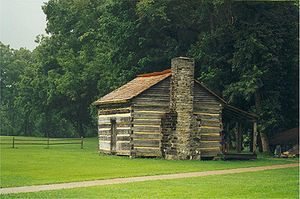
Davy Crockett / Crocketts familie
Kopi af den hytte, hvor Davy Crockett kom til verden. Originalen blev skyllet bort ved en oversvømmelse i 1920'erne, og kopien er placeret ca. 10-15 meter længere væk fra floden.
David Stern Crocket, populært kaldet Davy Crockett, var en amerikansk soldat, pioner, pelsjæger og politiker.